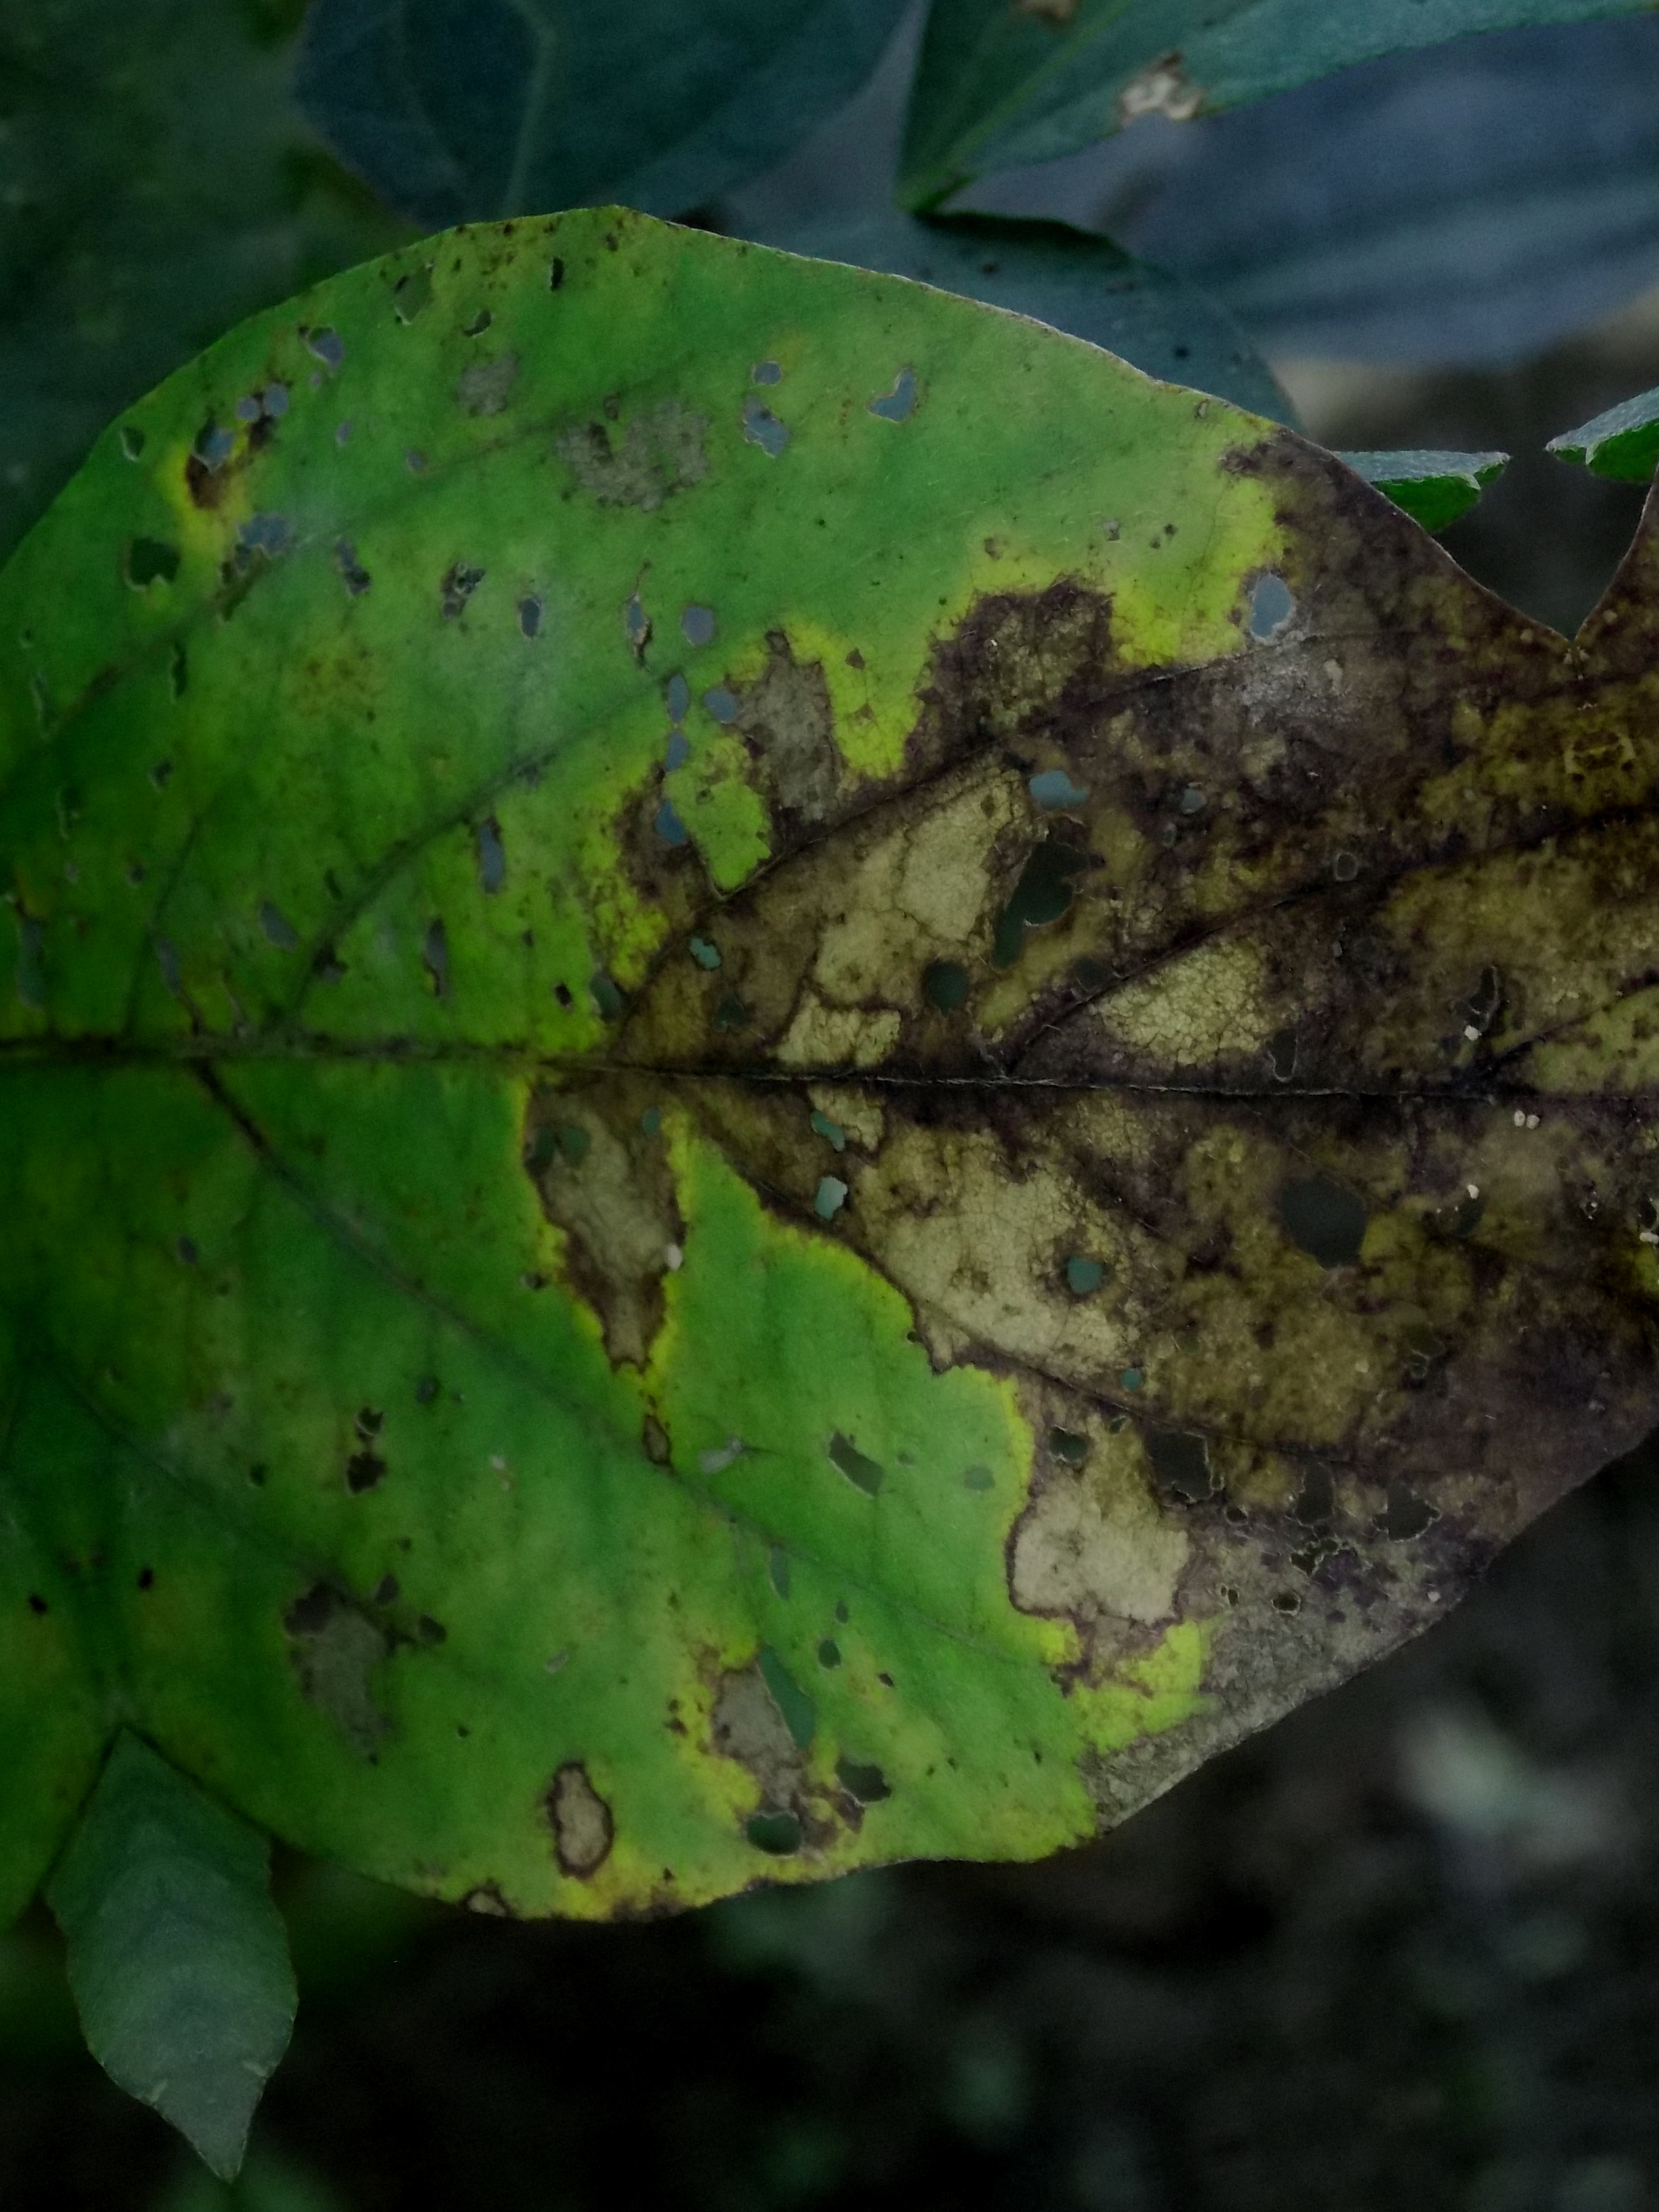
Label: Disease